Omi Shrine

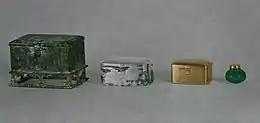
Shari container of Sufukuji-tou-shinso-nochihin: Kinsen-hekiruritubo、Kinsei-Uchibako、insei-Nakabako、Kondo-Sotobako from right

"Search in the online database of the Agency for Cultural Affairs of Japan for country's designated cultural properties"